Byron Stingily (American football)

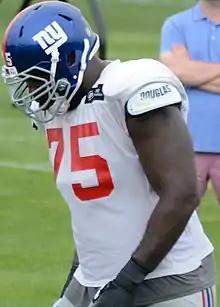
Stingily with the New York Giants in 2016

Byron Andrew Stingily Jr. (born September 9, 1988) is an American former professional football offensive tackle who played in the National Football League (NFL). He was selected by the Tennessee Titans in the sixth round of the 2011 NFL draft. He played college football for the Louisville Cardinals. He is the son of house music singer Byron Stingily.